William Linton (artist)

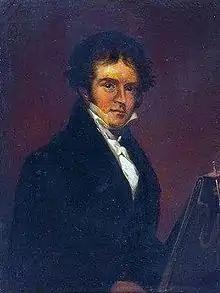
William Linton. Self-Portrait. c.1821. Bolton Museum and Art Gallery.

Born in Liverpool, Linton grew up at Lancaster and Cartmel, and went to school at Windermere where later he spent holidays. At the age of sixteen he was placed in a merchant's office. He however did not like the job. For his own pleasure, he started to copy works by Claude Gellee (Lorrain, 1600–1682) and Richard Wilson (1714–1782). Eventually he made art his profession. Linton's later works still bear strong influence of Claude Lorrain's manner with its investigation of natural light effects, of Richard Wilson with his large-scale panoramic compositions, and particularly of Claude-Joseph Vernet (1714–1789) with his inclination to an idealised classical landscape.